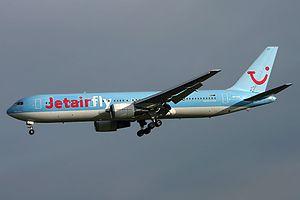
TUI fly Belgium est le nom commercial de la compagnie aérienne à bas prix belge TUI Airlines Belgium S.A. qui exploite des vols réguliers. Elle fait partie du plus grand groupe international de tourisme au monde, TUI Travel, filiale de TUI Group qui possède de nombreuses compagnies aériennes dont Corsair International, TUIfly, TUIfly Nordic, TUI Airways et TUI fly Nederland.